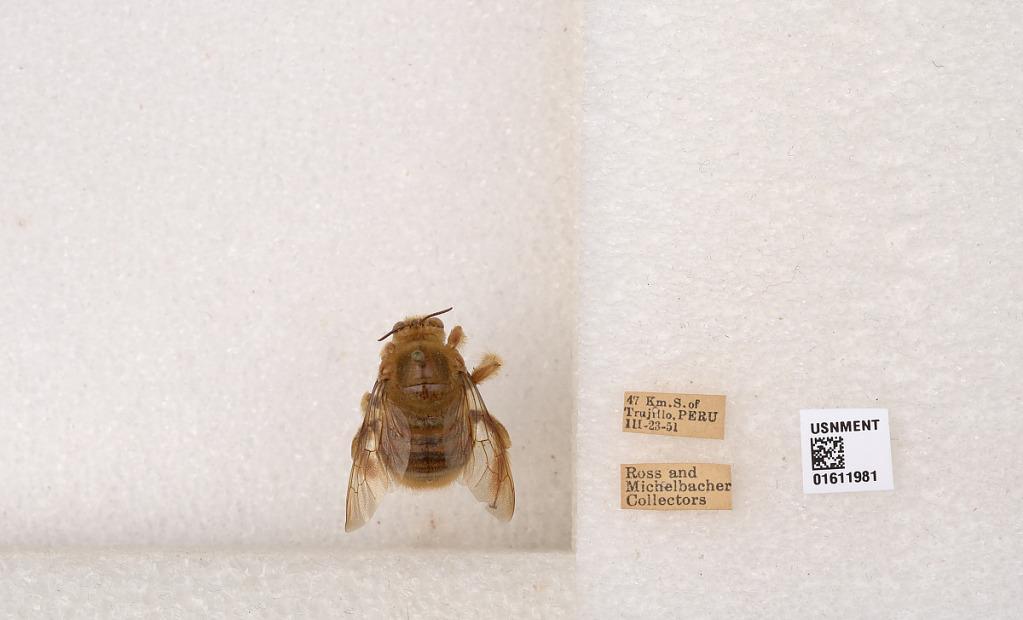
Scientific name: Xylocopa (Neoxylocopa) sp.
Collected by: E. Cardena
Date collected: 1951-3-23
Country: Peru
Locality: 47 Km. S. of Trujillo